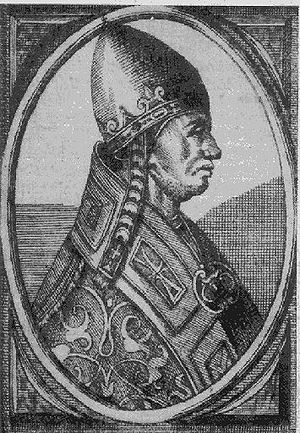
Pave Alexander 3.
Pave Alexander 3.
Alexander 3. var pave 1159-1181. Han hed Rolando Bandinelli og var født i Siena. Han blev i 1150 udnævnt til kardinal. Han blev snart efter sin forgængers kansler og højre hånd og den bitreste fjende af Hohenstauferen, kejser Frederik Barbarossa. Da han i anledning af ærkebiskop Eskils fængsling mødte på rigsdagen i Besançon i 1157, medbragte han et pavebrev, der antydede, at kejserdømmet var et len af pavestolen, og mundtligt skærpede han denne påstand. En af Frederiks stormænd fór da mod ham med draget sværd. Kejseren reddede ham, men bød ham ufortøvet at drage tilbage.